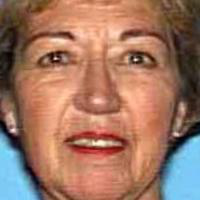
Age group: age 66-80